Factions in the Republican Party (United States)

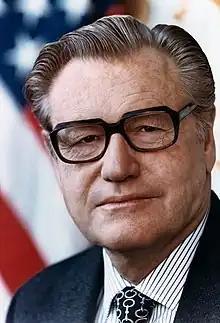
Vice President Nelson Rockefeller, namesake of the Rockefeller Republicans

Sometimes referred to as the MAGA or "America First" movement, Trumpists are the dominant faction in the Republican Party as of 2024. It has been described as consisting of a range of right-wing ideologies including but not limited to right-wing populism, national conservatism, neo-nationalism, and Trumpism, the political movement associated with Donald Trump and his base. They have been described by some commentators, including Joseph Lowndes, James A. Gardner, and Guy-Uriel Charles, as the American political variant of the far-right.